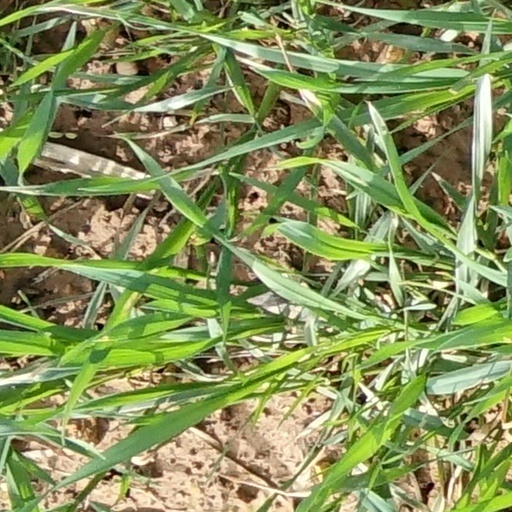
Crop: wheat